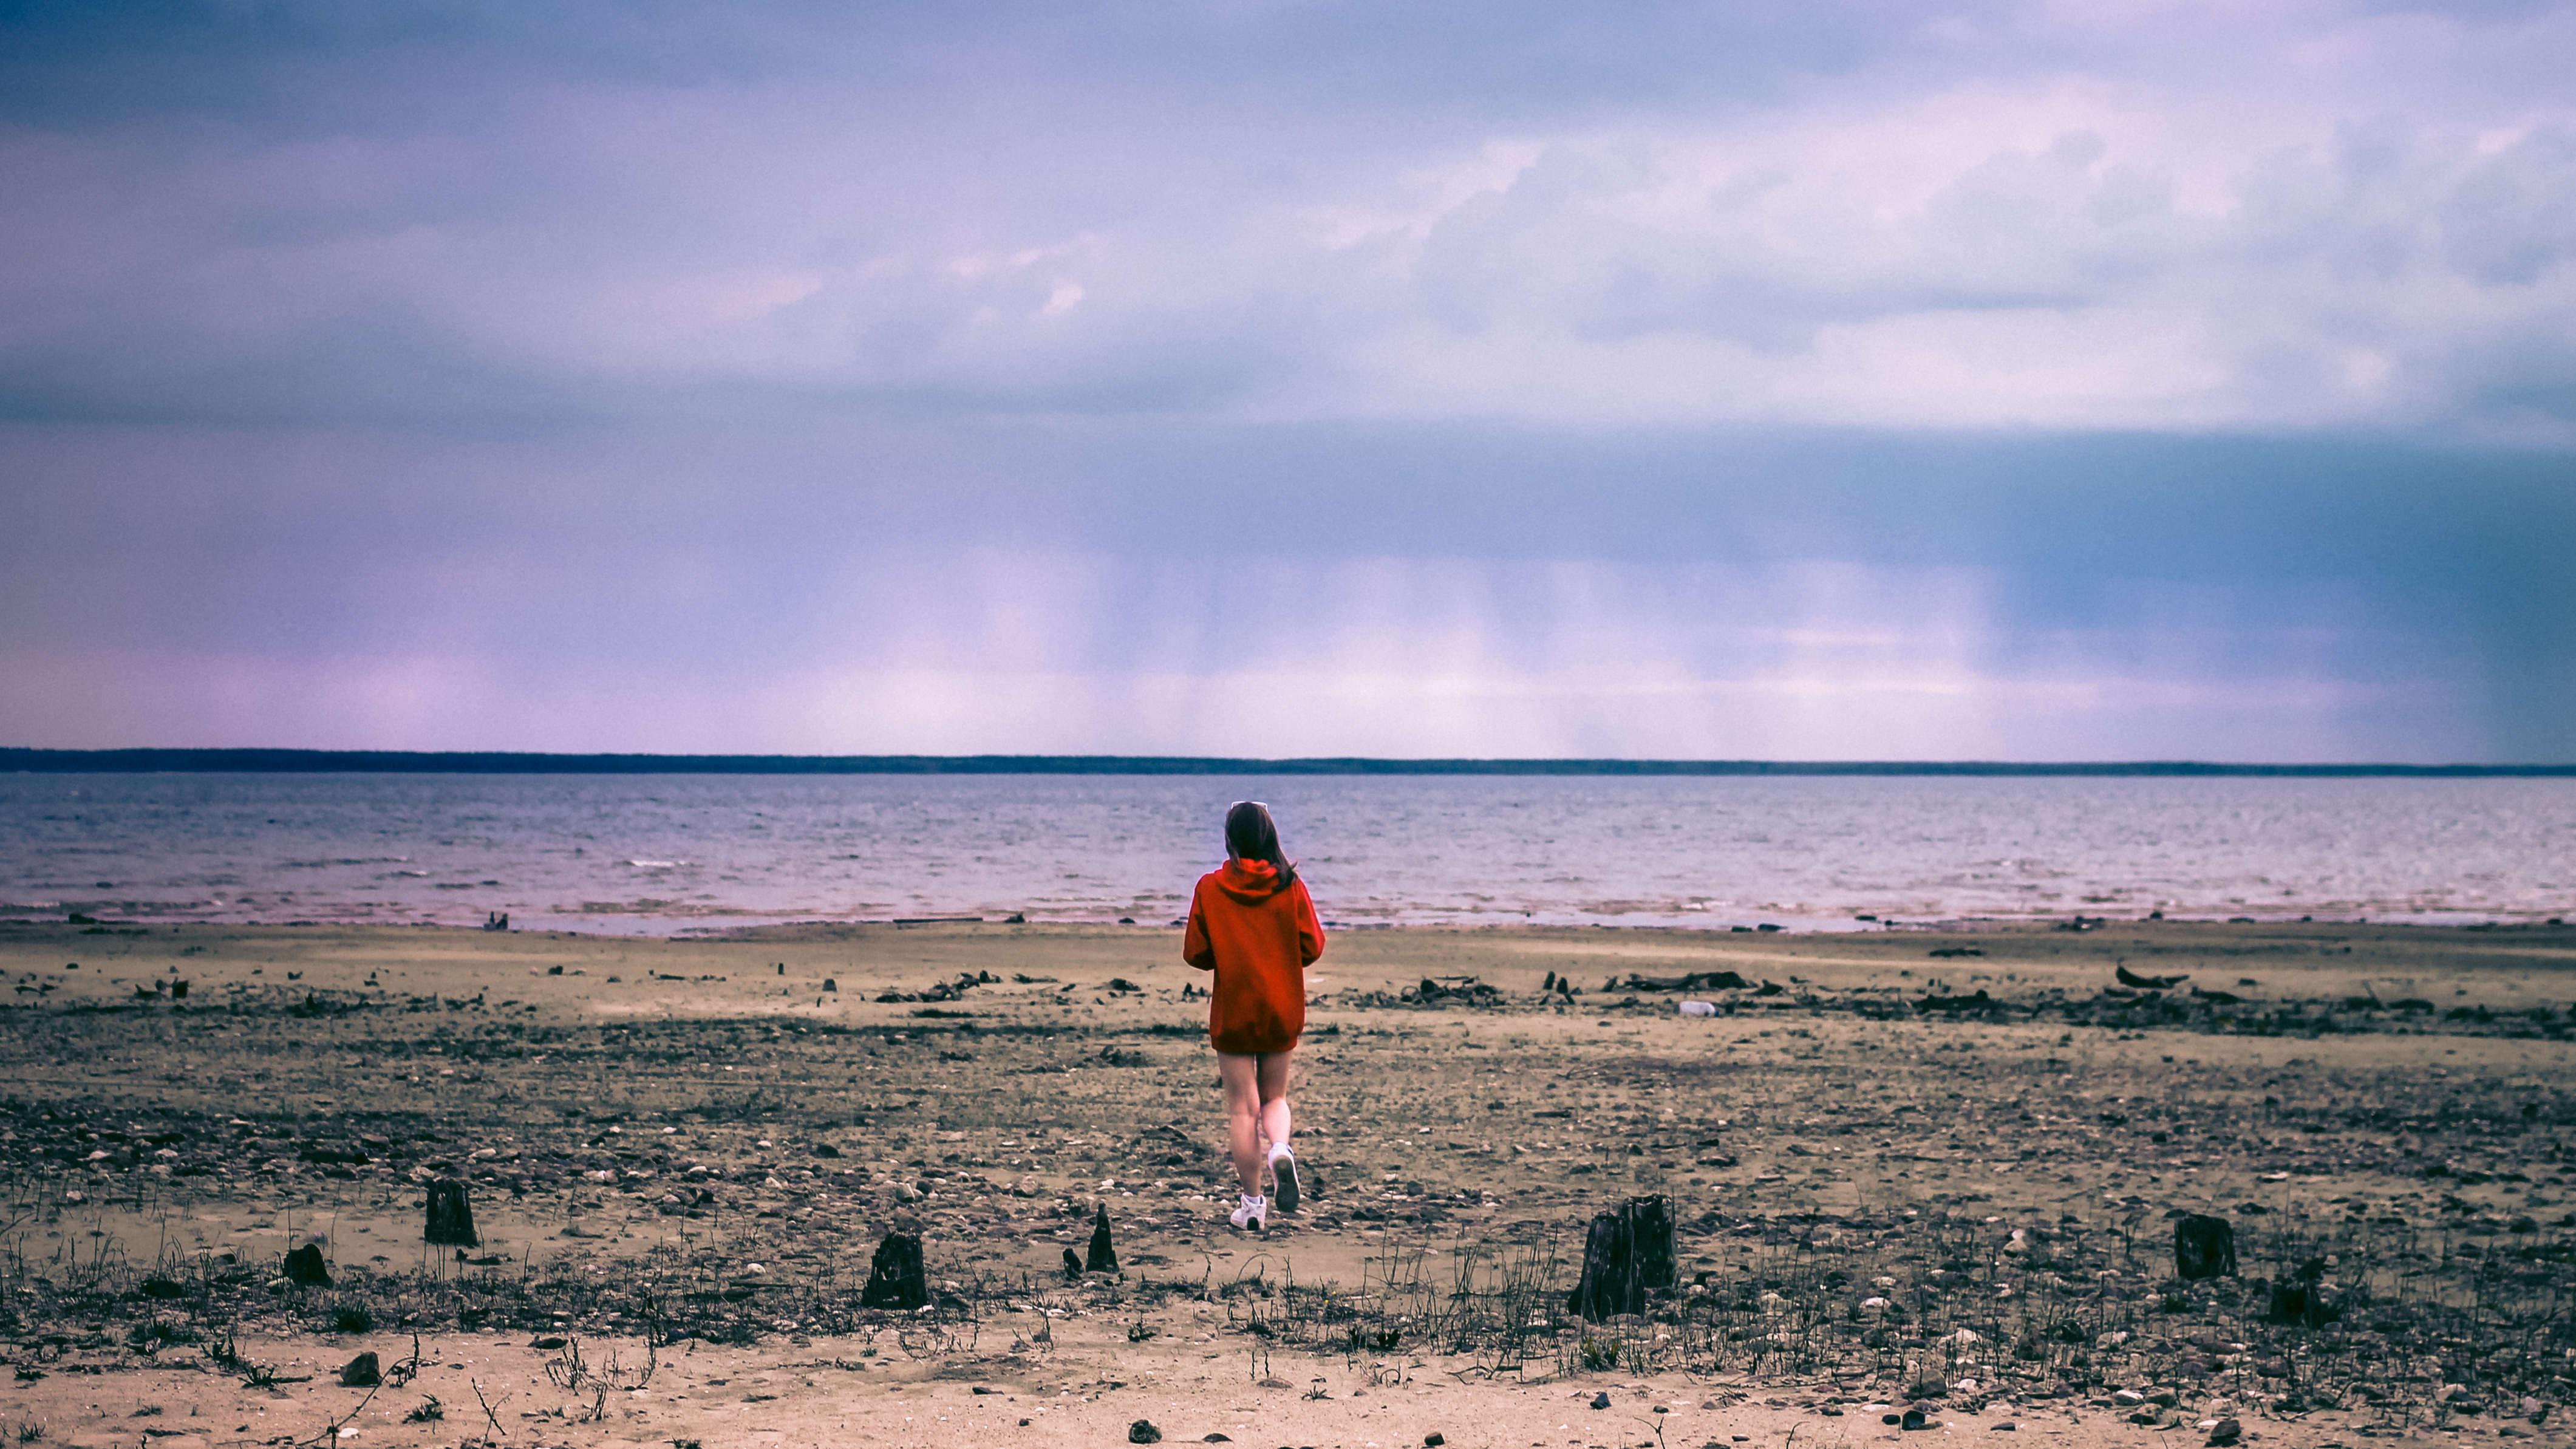
beach, sea, coast, water, sand, ocean, horizon, walking, person, cloud, sky, girl, sunset, sunlight, morning, shore, wave, running, vacation, shoreline, seaside, dusk, body of water